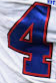
Number: 4